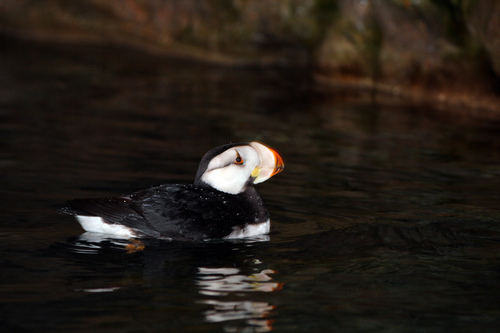
this bird has a white belly with black wings and a white face.
this bird has a black body, with a white vent, breast and face, and a grey horizontal and thin eye patch and vertical eyebrow.
the bird has a red eyering and a large peach bill.
this bird is black and white in color with a colorful stubby beak, and orange eye rings.
this bird has a orange bill, a black back, and a black crown
this bird has wings that are black with a white bodya bird with black back, white belly and breast and white eyebrow and the bill is shorta large bird with a big triangle shaped beak that is white and black.
this bird is black with a pink bill, red beak and a black nape.
this bird has wings that are black and has a stumpy bill
Species: Horned Puffin